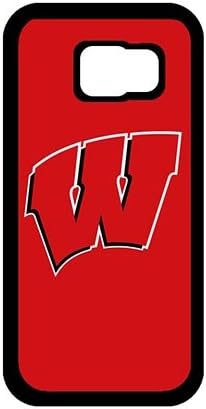
caseHome Designed NCAA Protector Back Cases for Samsung Galaxy S7 - Wisconsin Badgers Samsung Galaxy S7 Carring Case
Category: Cell Phones & Accessories
The case is handmade by order. The finished case color may be different due to the monitor resolution. Any other quoestions, pls contact me. I would come back to you at soonest.
Features: Eco plastic material with durable print technology | Make your own fashion style | Wonderful gift choice for your friends & family & yourself | Smooth handfeel, lightweight PC case, to protect your cell phone | Full access to the camera & ports, easy to put on and remove